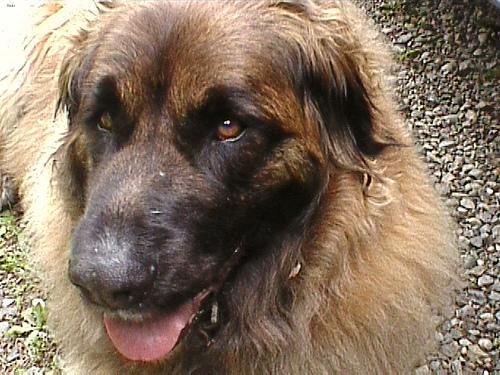
Breed: leonberger